John Ryan (Australian soldier)

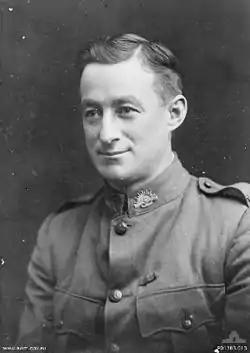
Private Edward John Francis Ryan VC c. 1919

Edward John Francis Ryan, VC (9 February 1890 – 3 June 1941) was an Australian recipient of the Victoria Cross, the highest award for gallantry in the face of the enemy that can be awarded to British and Commonwealth forces.